Joseph Joffo

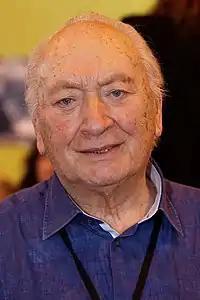
Joffo in 2012

Joffo and his twelve-year-old brother Maurice travel south across France by themselves. They are attempting to escape from the grasp of Hitler's SS men as the Nazis infiltrate France. They travel through northern France to the demilitarised zone in the south. The boys then spend four blissfully safe months in Menton on the border of France and Italy with their older brothers Henri and Albert, before having to leave the town for Nice where their parents are waiting.